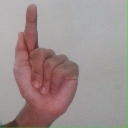
अक्षर: ळ